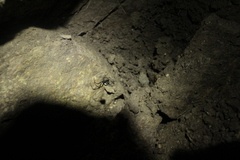
Species: Lactrodectus_hesperus